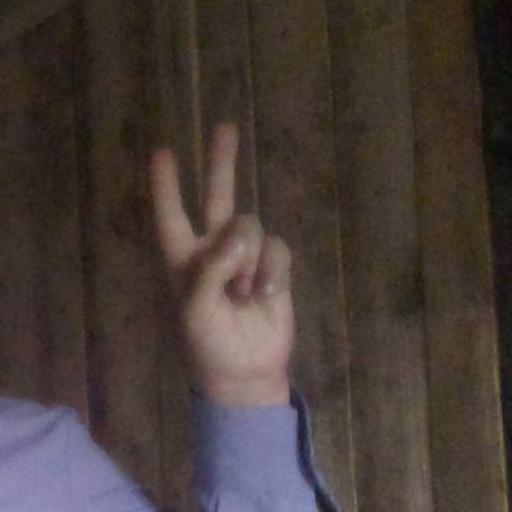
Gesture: peace